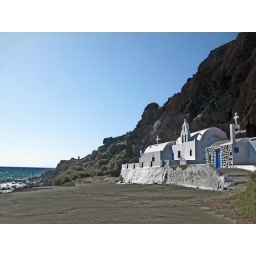
near the red sand beach